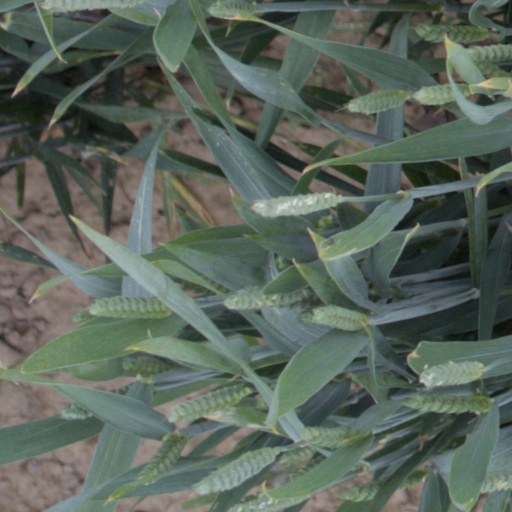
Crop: wheat